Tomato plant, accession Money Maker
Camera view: horizontal (90 deg, fisheye); turntable rotation: 210 degrees
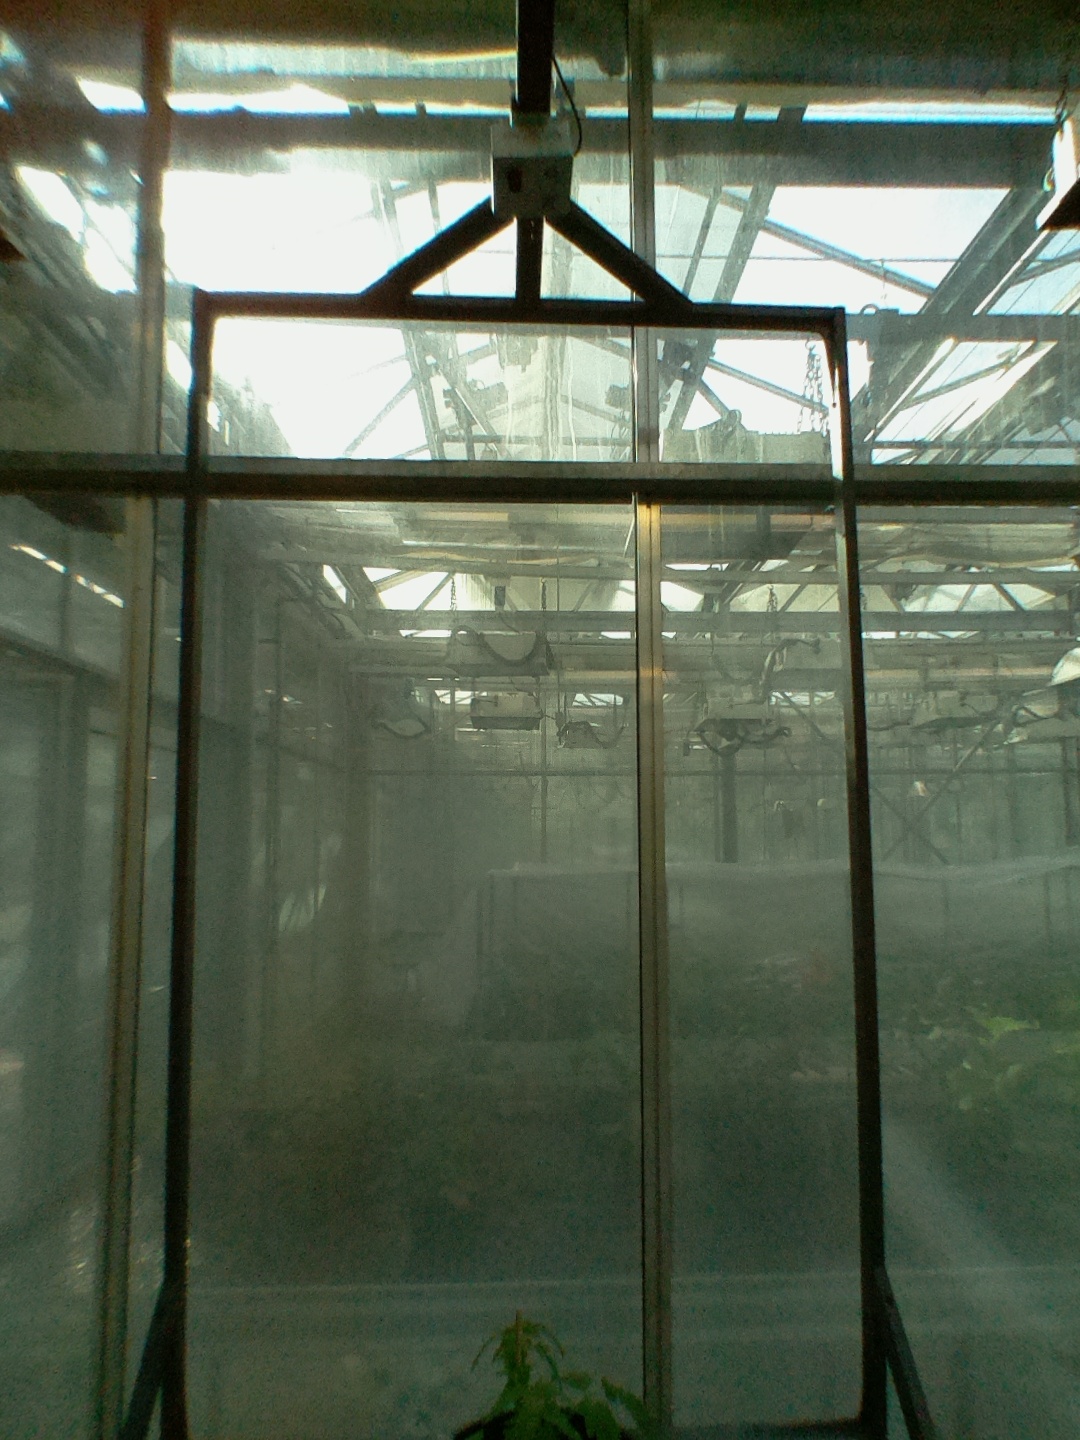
BBCH growth stage 13: 6 of true leaves visible